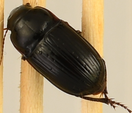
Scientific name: Euryderus grossus
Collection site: Central Plains Experimental Range NEON (CPER), plot CPER_003